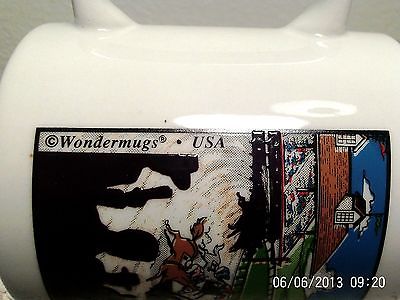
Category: mug